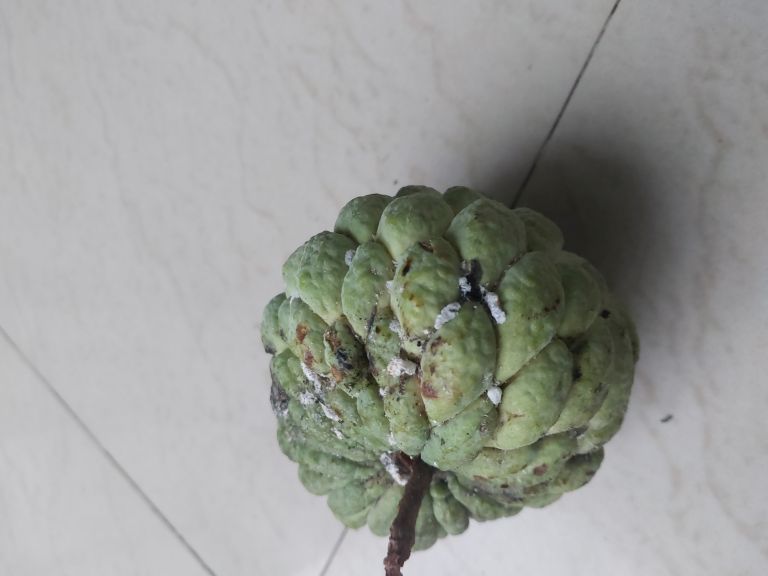
Disease label: Leaf spot on fruit